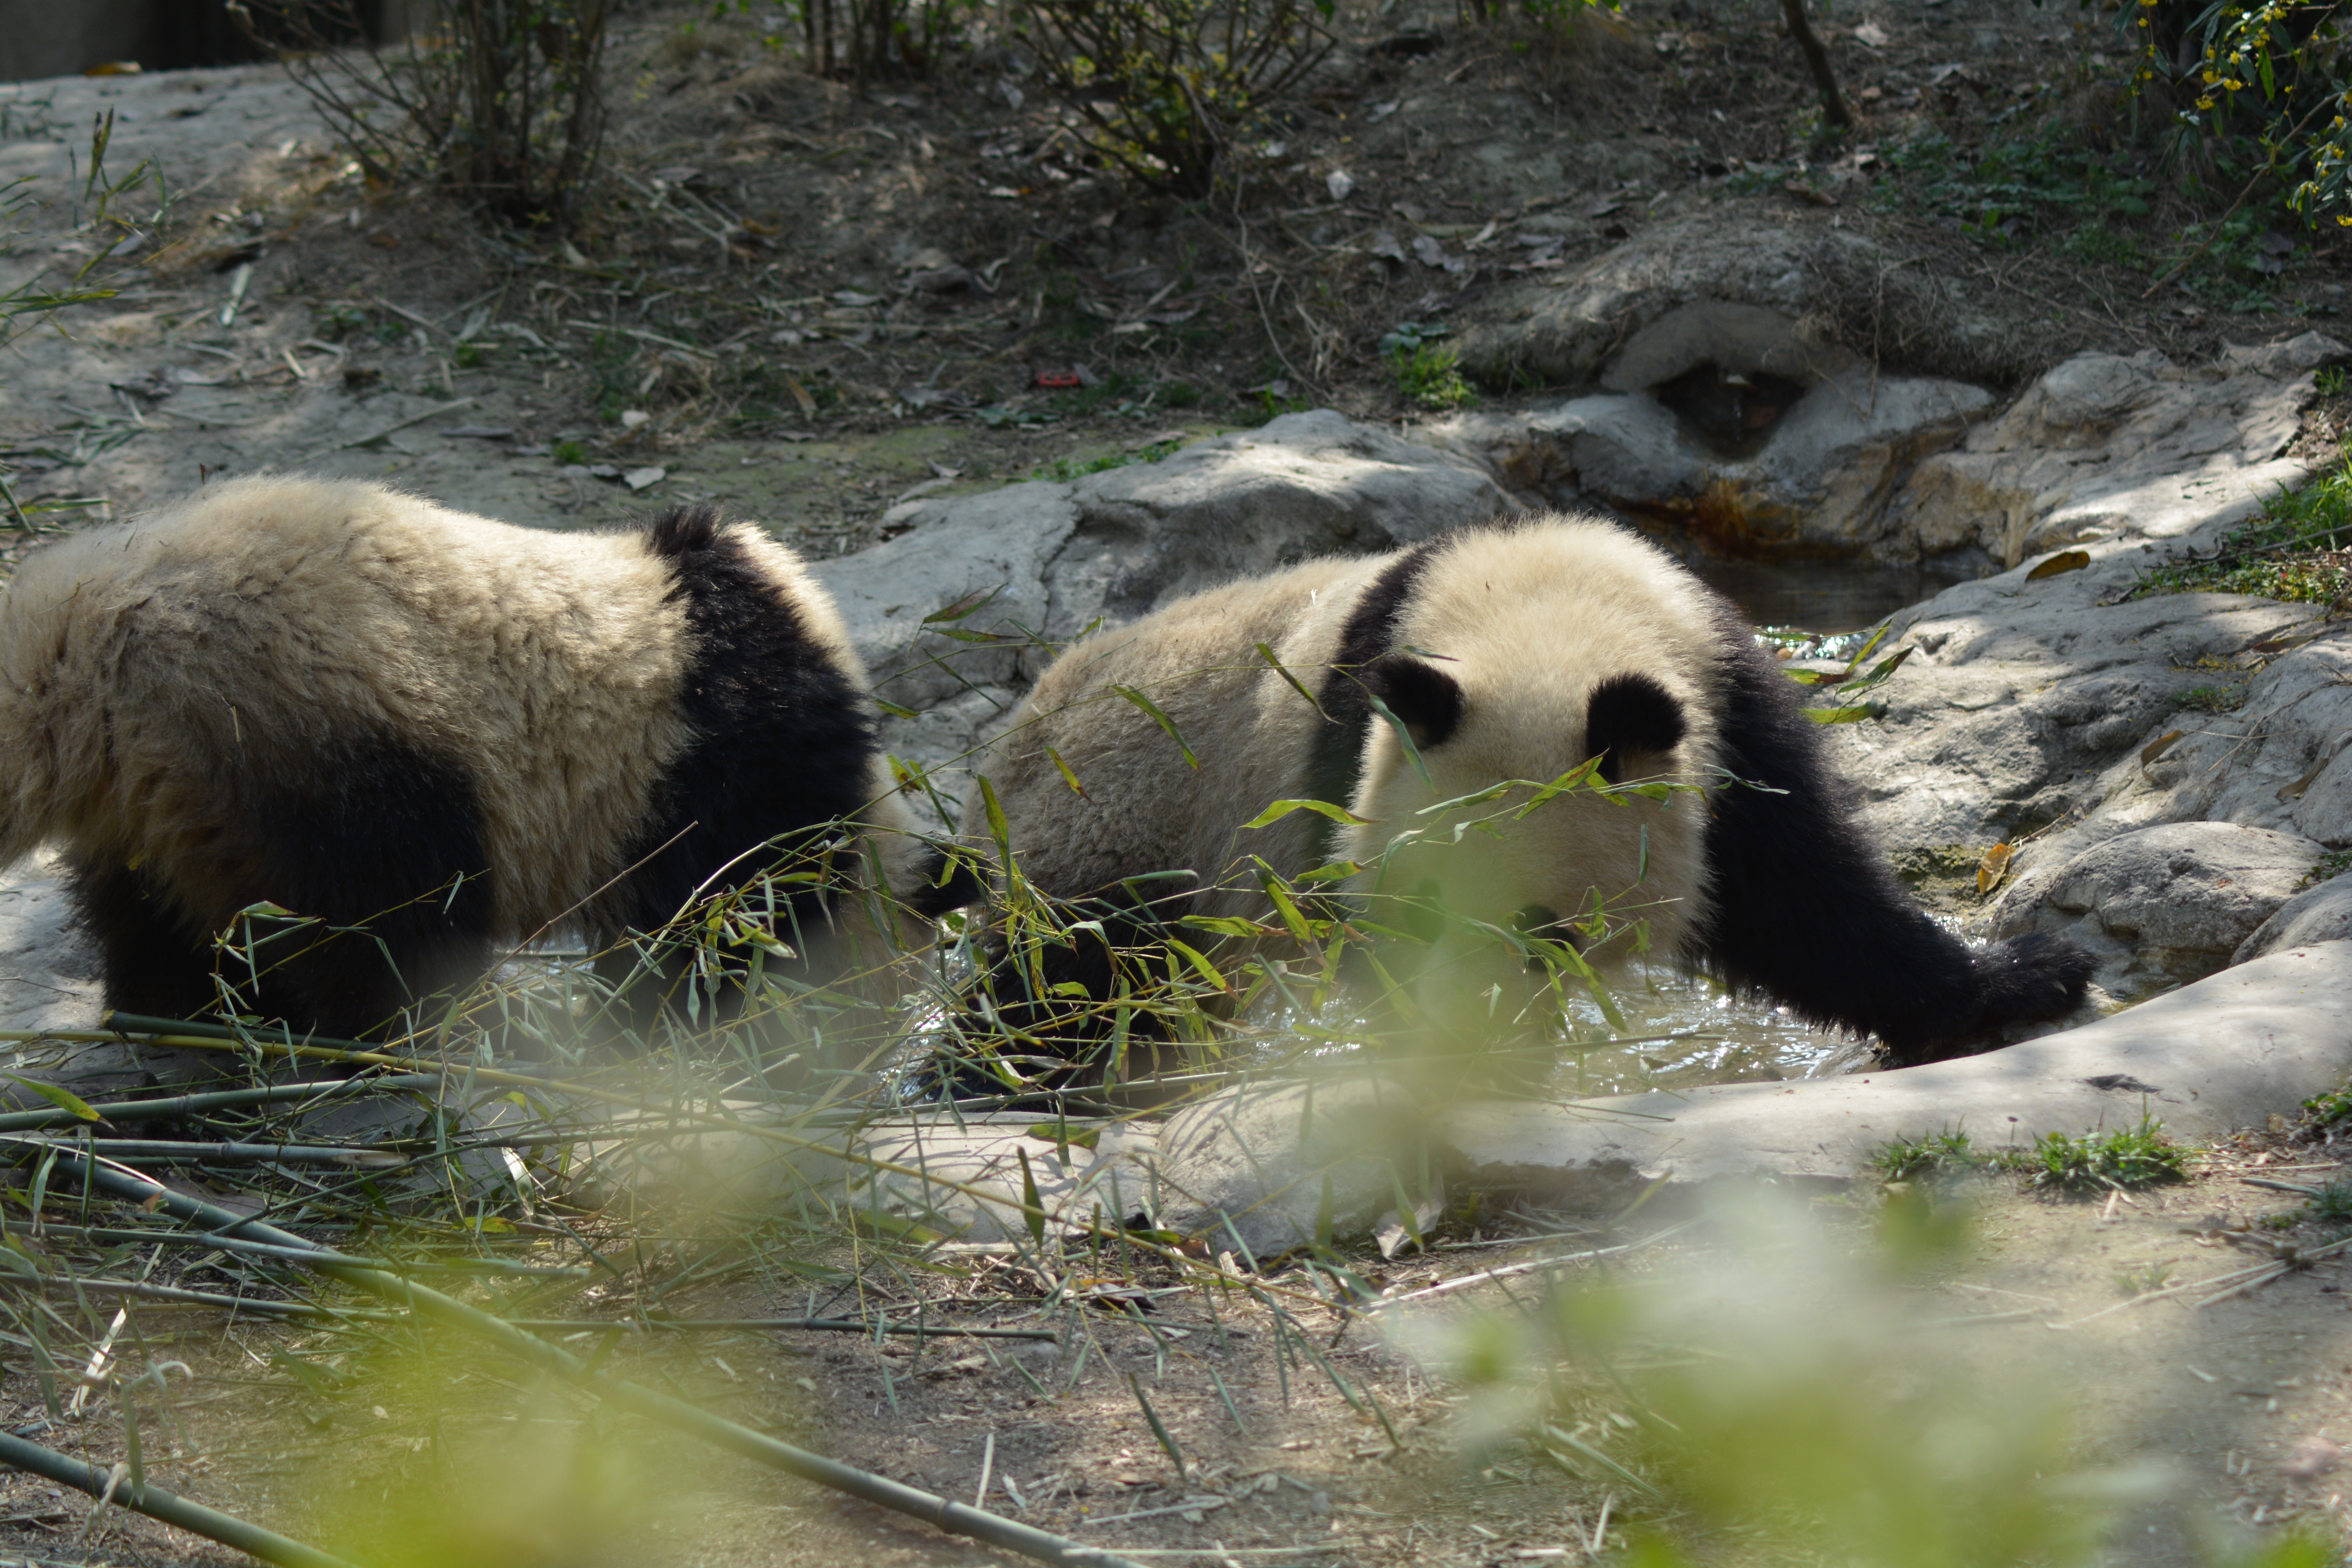
bear, wildlife, zoo, mammal, fauna, brown bear, vertebrate, chengdu, pandas, pandacubs, giant panda, grizzly bear